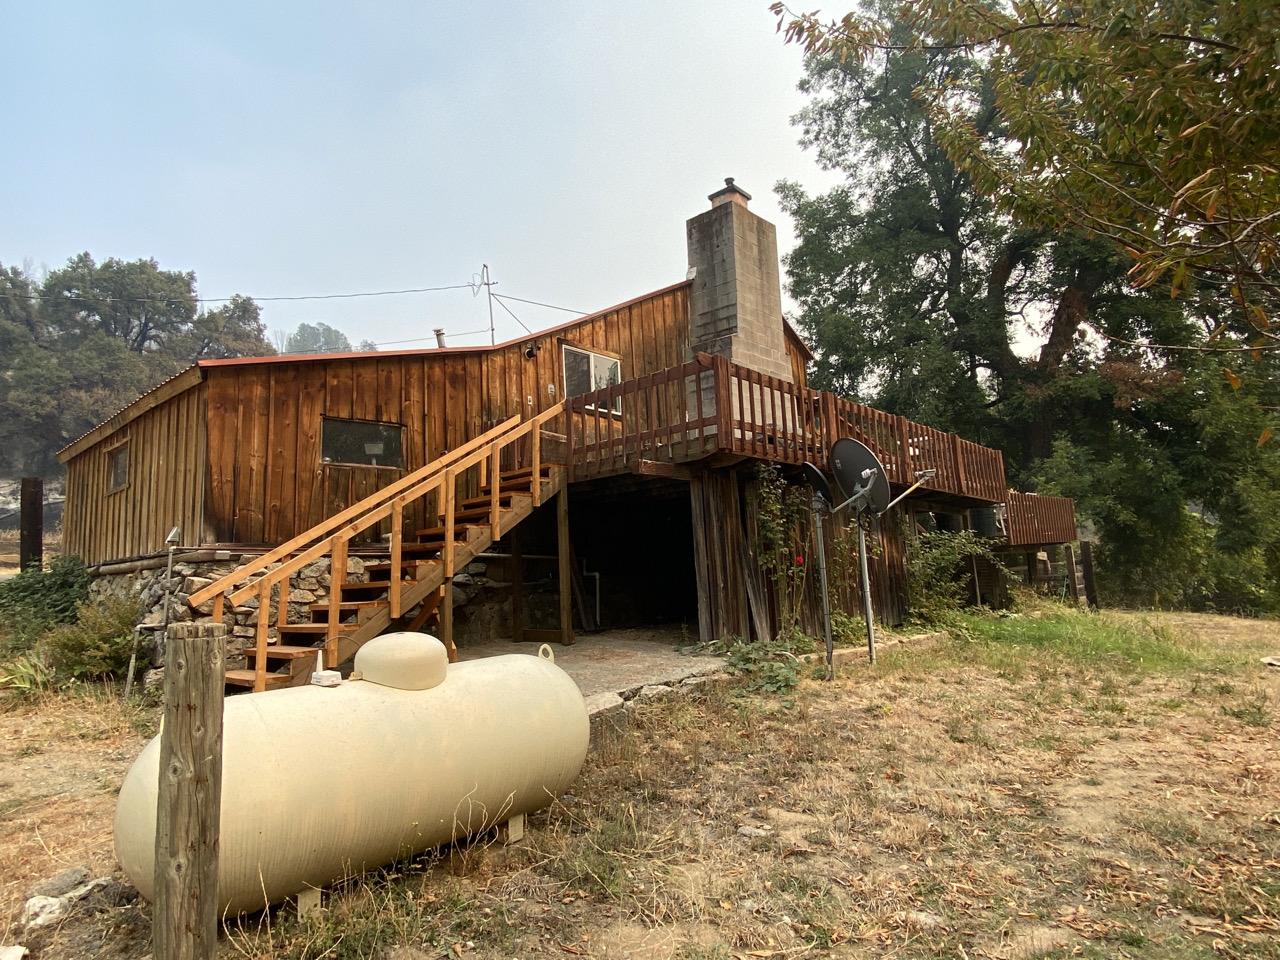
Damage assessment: no_damage